Saleh Muhammad Alladin

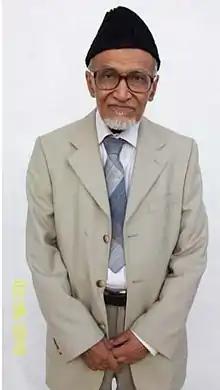
Dr. Hafiz Saleh Muhammad Alladin

Dr. Hafiz Saleh Muhammad Alladin (3 March 1931 – 20 March 2011) was an Indian Ahmadi Muslim astronomer. Alladin received a PhD from the University of Chicago in 1963. He was among the most famous 100 astronomers of the world and served as the educational advisor to former President APJ Abdul Kalam of India. He wrote many books, penned hundreds of articles and published more than 50 research papers. He then became a professor at the Osmania University in Hyderabad, where he was Director of the Center of Advanced Study in Astronomy.